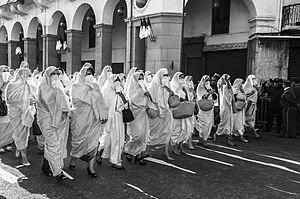
tradition algérienne This is an image with the theme ""Play"" from: Algeria"
Pendant la guerre d'Algérie, de nombreuses femmes ont rejoint la cause indépendantiste de 1954 à 1962. Engagées auprès du Front de libération nationale ou encore de l’Armée de libération nationale, elles ont toutes contribué à leur façon à l'indépendance de l'Algérie vis-à-vis de la France. Certaines se contentaient de venir en aide aux maquisards en nettoyant leurs vêtements ou en leur préparant des vivres, d’autres étaient infirmières, couturières ou encore propagandistes. Certaines furent poseuses de bombes ou prirent le maquis afin de prendre les armes auprès des moudjahidines. Bien qu’il ait été crucial pour l'indépendance de l’Algérie, le rôle de ces femmes est peu connu à travers le monde et même au sein de la population algérienne.